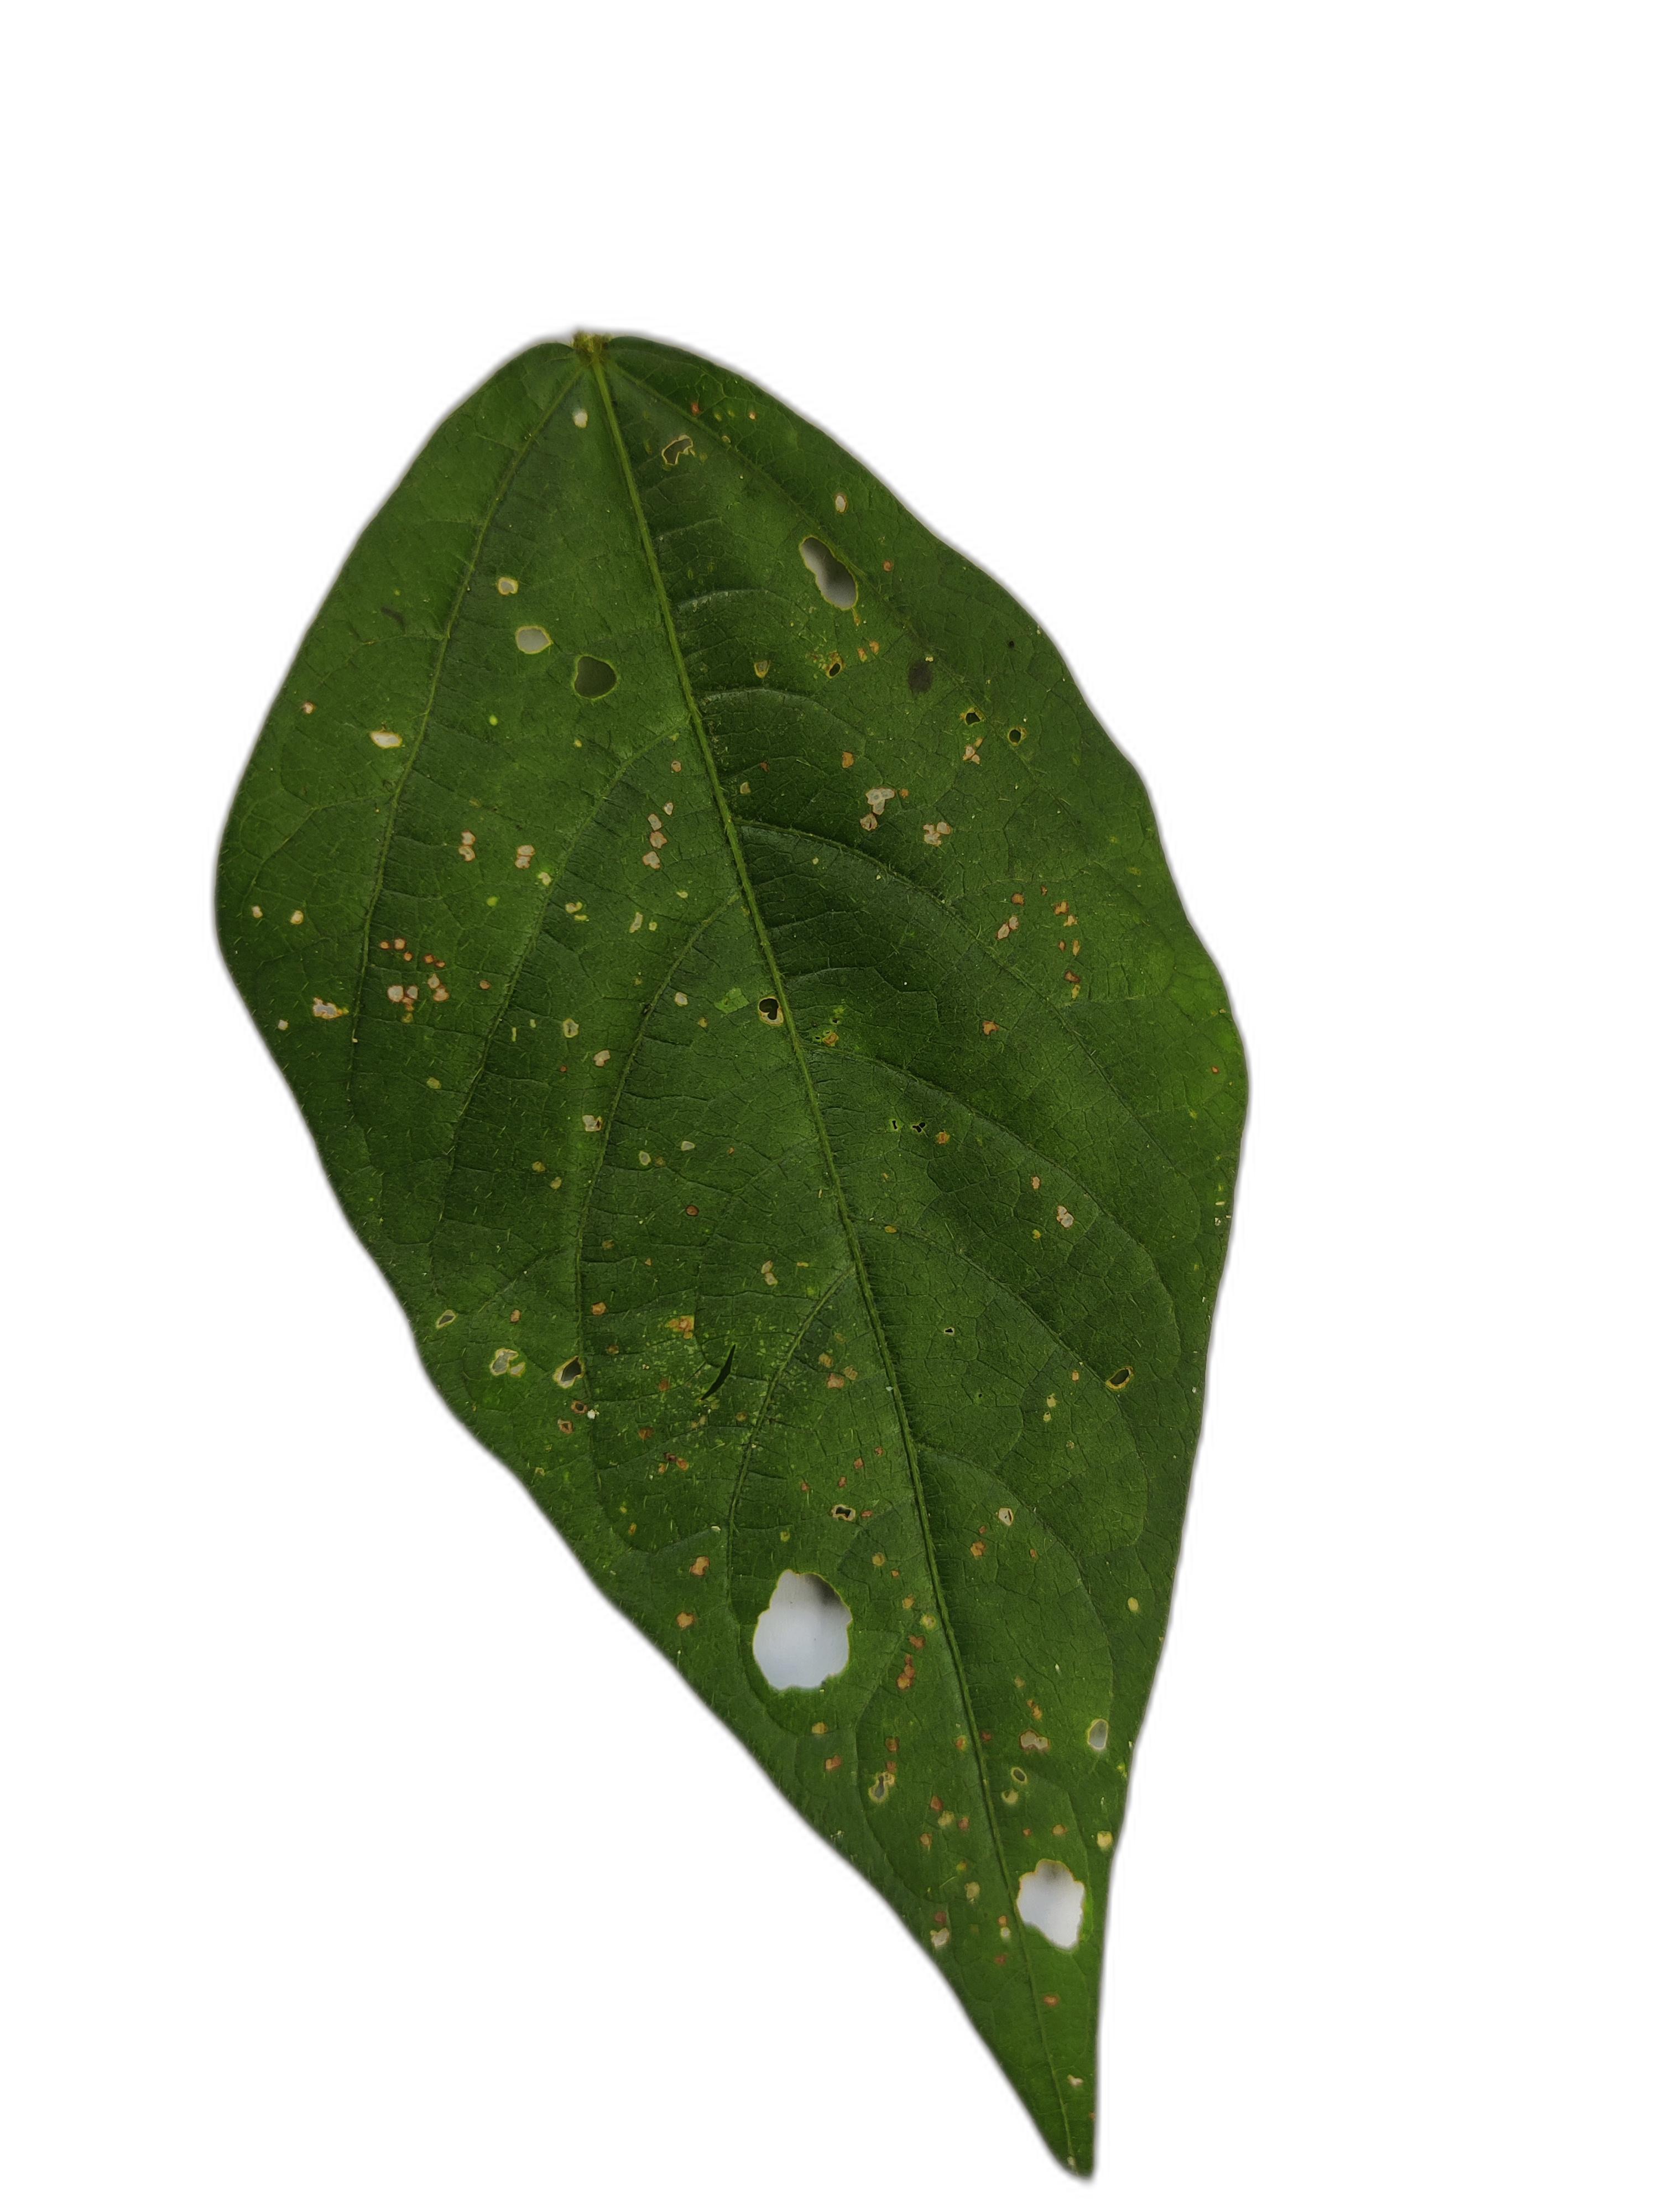
Label: Cercospora leaf spot